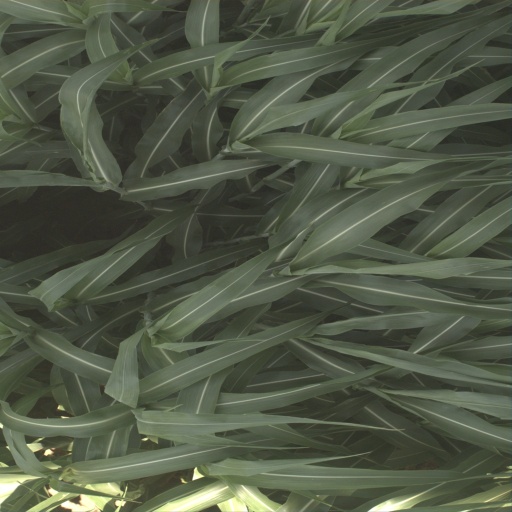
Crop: sorghum